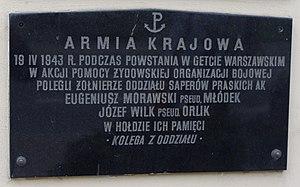
L'Opération Ghetto est le nom de code d'une série d'actions de l'Armia Krajowa pour venir en aide aux insurgés lors du soulèvement du ghetto de Varsovie du 19 avril 1943 au 16 mai 1943.